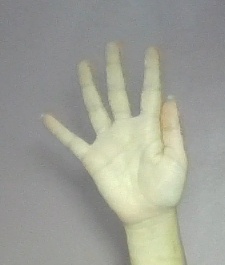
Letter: sheen